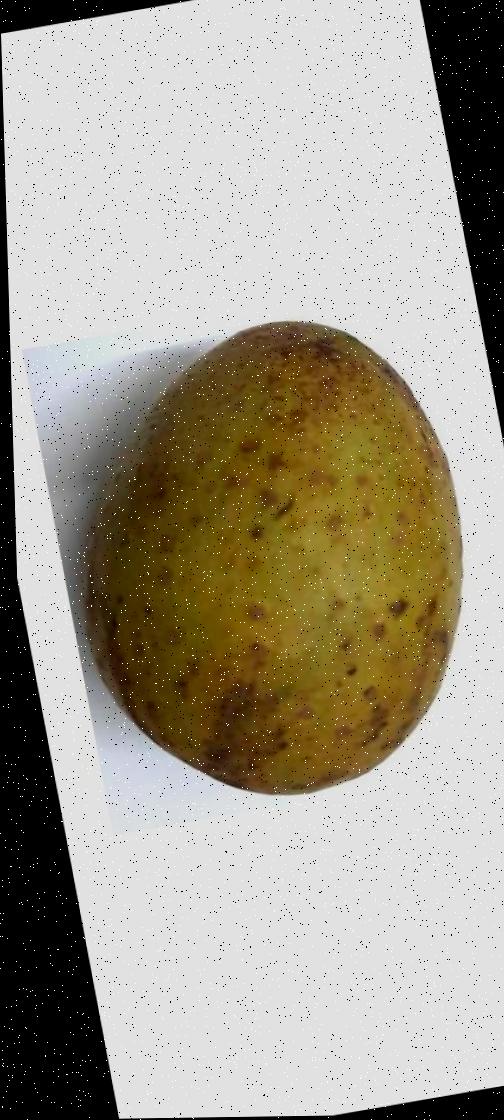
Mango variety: Gourmoti